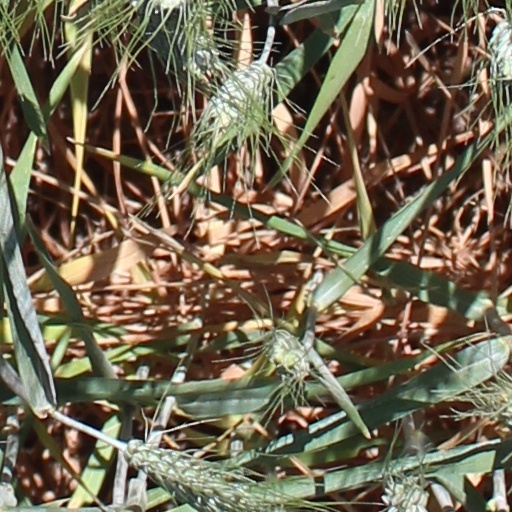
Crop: wheat